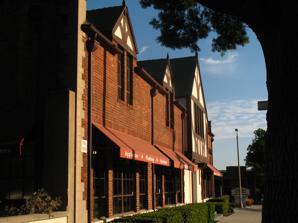
Building: Home Laundry
Country: United States of America
Year built: 1922
This article is about the building in Pasadena, California. For the building in Bloomington, Indiana, see Home Laundry Company . For the room at home, see Laundry room . For the machine at home, see Laundry machine . For general laundry, see Laundry . United States historic place Home Laundry U.S. National Register of Historic Places Show map of the Los Angeles metropolitan area Show map of California Show map of the United States Location 432 S. Arroyo Pkwy., Pasadena, California Coordinates 34°8′18″N 118°8′49″W / 34.13833°N 118.14694°W / 34.13833; -118.14694 Area 0.6 acres (0.24 ha) Built 1922 ( 1922 ) Built by Simpson, John A. Architect Marston, Van Pelt & Maybury Architectural style Tudor Revival NRHP reference No. 87000980 Added to NRHP June 18, 1987 The Home Laundry is a historic building at 432 S. Arroyo Parkway in Pasadena , California . The building was constructed in 1922 for the Home Laundry Company, a laundry service founded by Pasadena businessmen Daniel M. Linnard, Arnold J. Bertonneau, and Edward K. Hoak. All three were well known in Pasadena, and Linnard had a national reputation for his work in the hotel industry. The company's building represented a new type of building design in Pasadena, as the company's office space and industrial space were both visually separated and structurally integrated. In addition, the building has an uncommon Tudor Revival design created by the local architecture firm Marston, Van Pelt & Maybury . The building's design features ornamental half-timbering on the front façade, coursed brickwork, gabled dormers above the second-story windows, and stone quoins at the corners. The building is the only Tudor Revival commercial or industrial building in Pasadena. The building was added to the National Register of Historic Places on June 18, 1987. See also Royal Laundry Complex , another laundry in Pasadena References